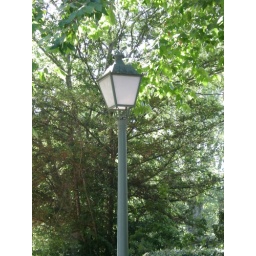
One of the many Narnia-esque street lamps in Madrid